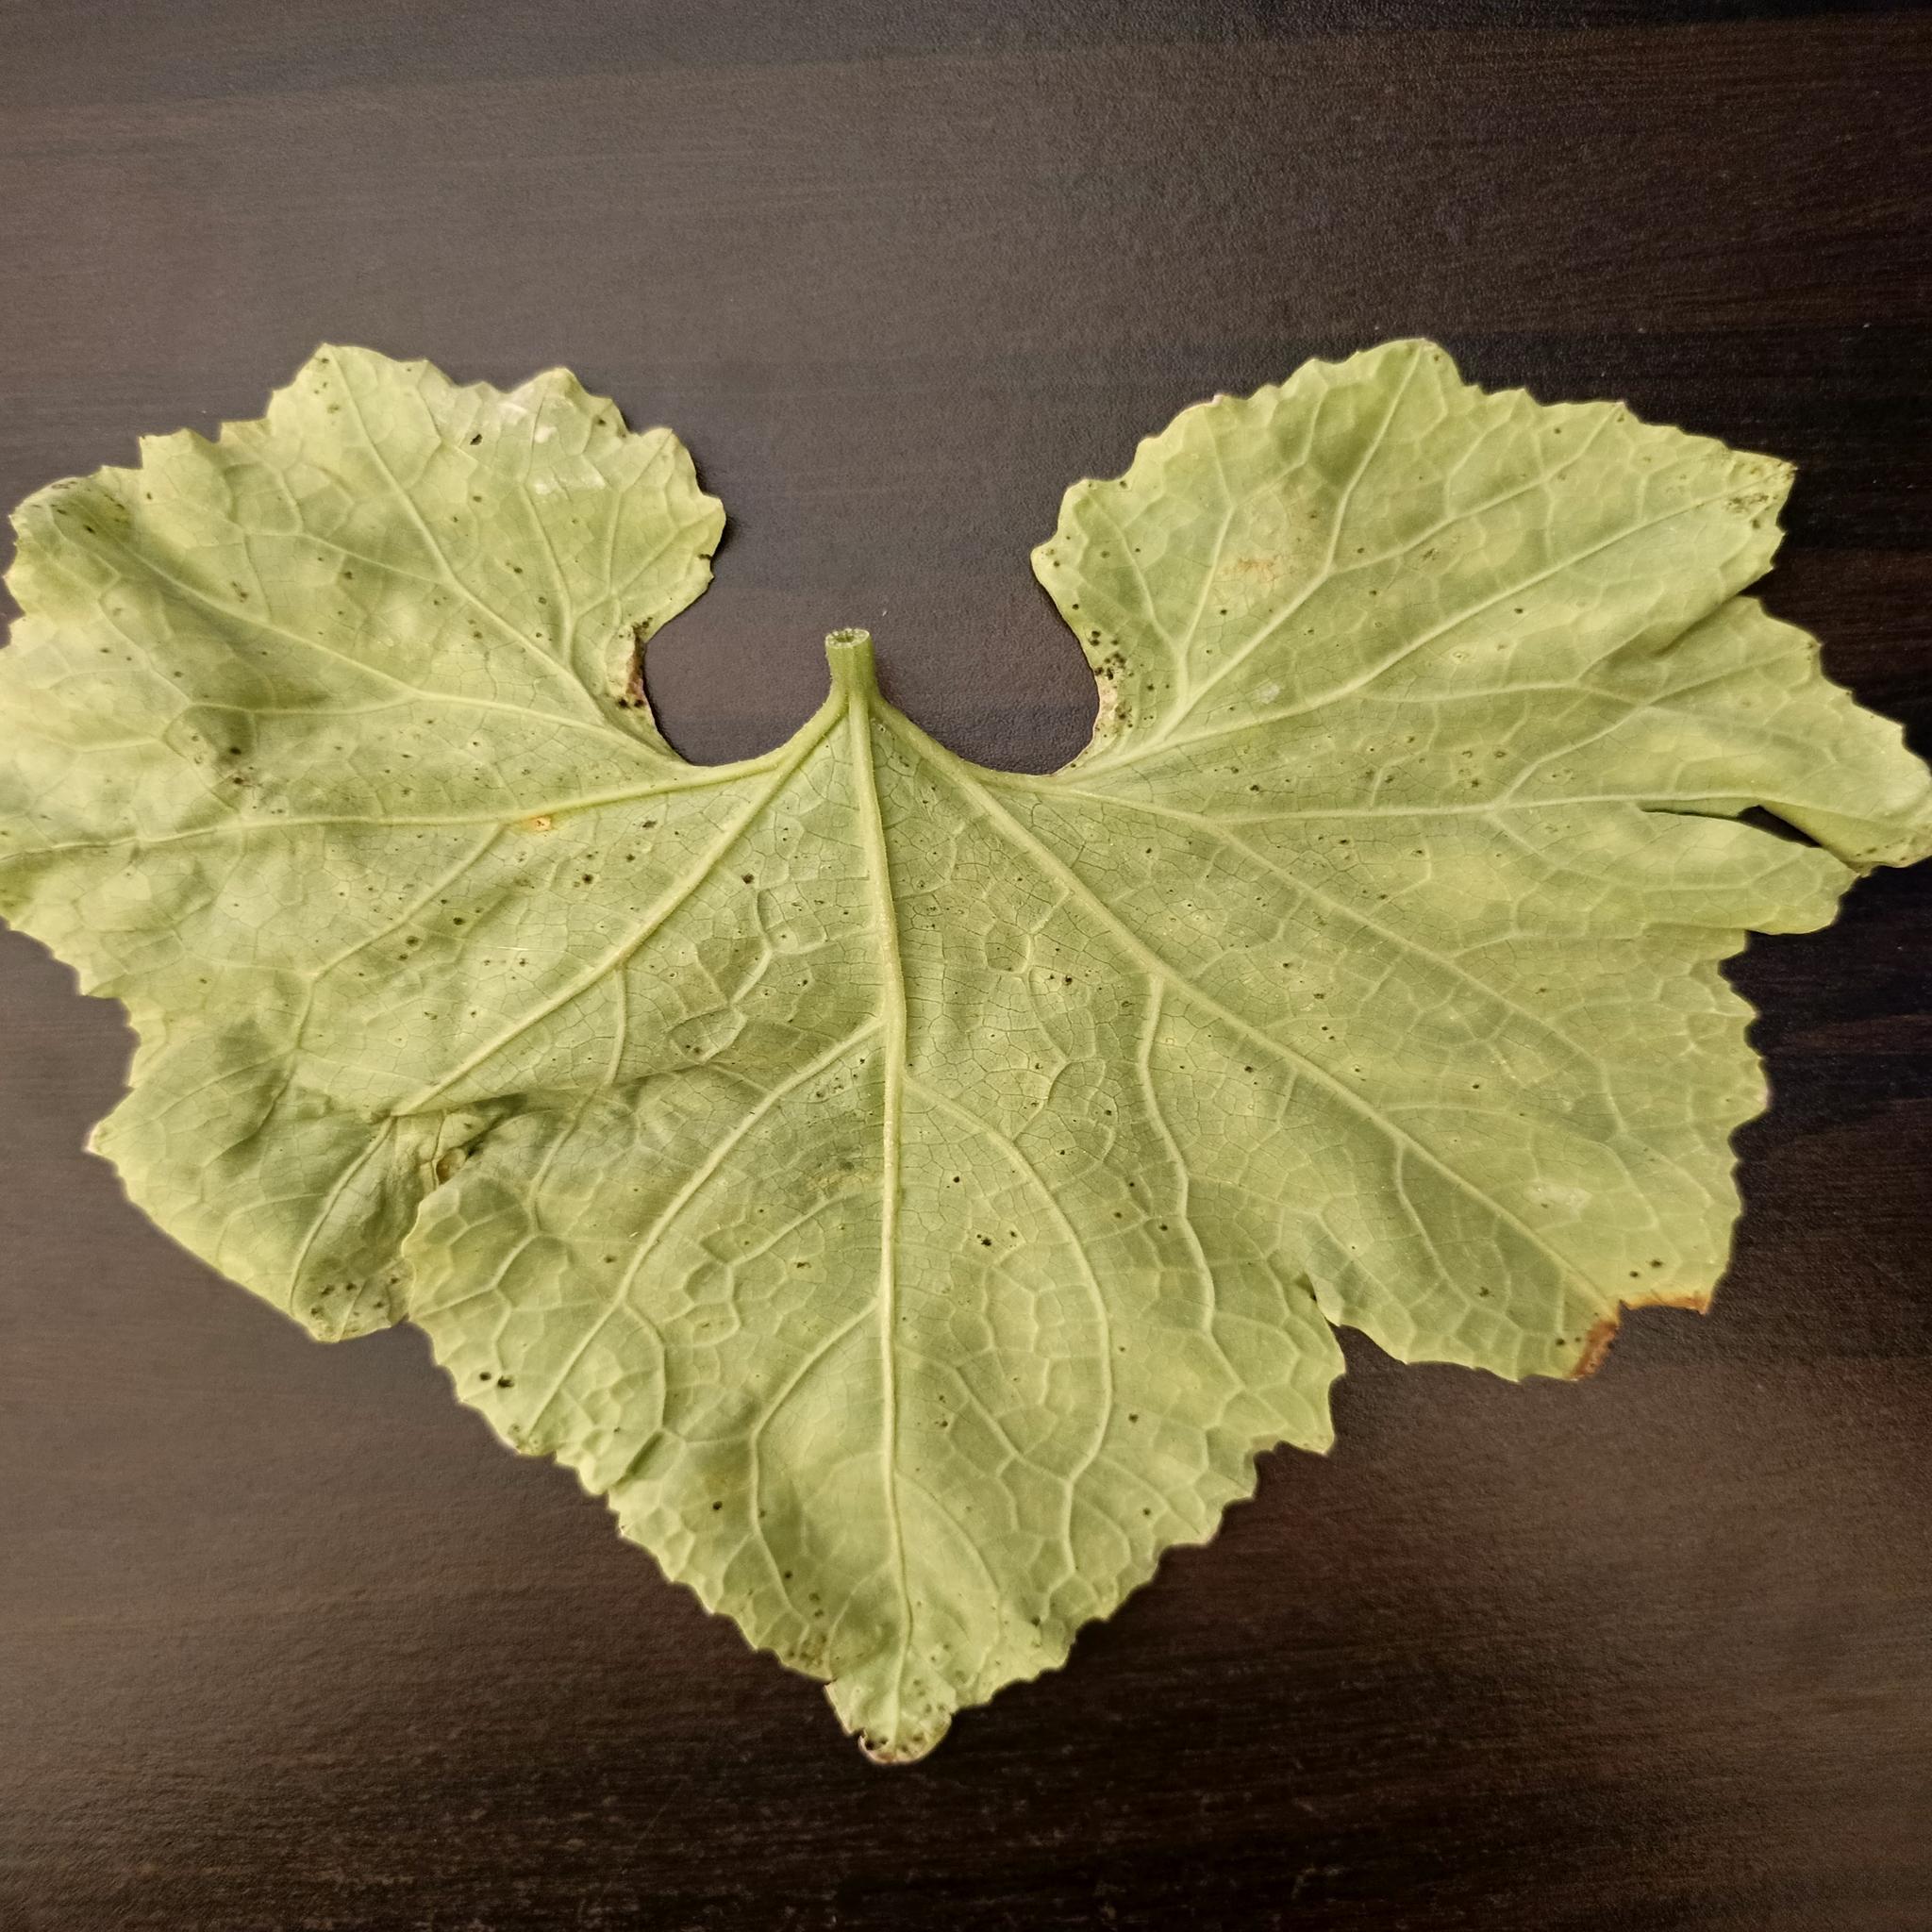
Label: Leaf curl